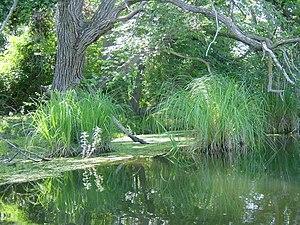
Galéria est une commune française située dans la circonscription départementale de la Haute-Corse et le territoire de la collectivité de Corse.